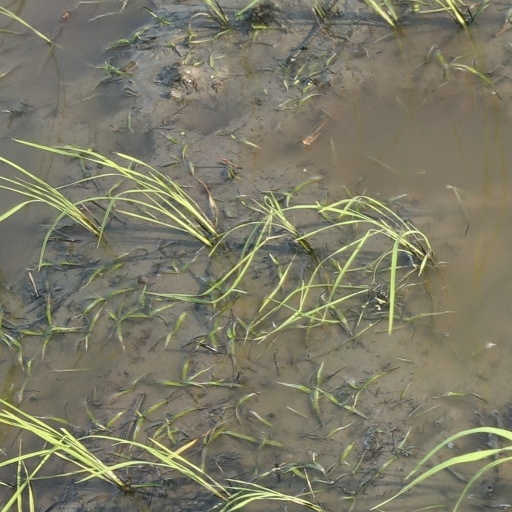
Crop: rice